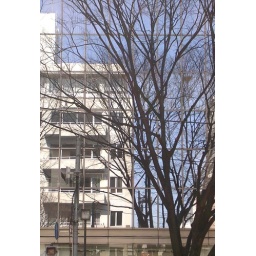
grid of windows reflecting tree branches in silhouette and buildings on opposite side of the road, omotesando, tokyo